Sidi Bouzid

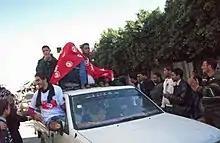
Sidi Bouzid la ville à l'origine de la révolution en Tunisie)

The success of protesters from Sidi Bouzid in publicizing their efforts and plight via social media has been seen as the most distinctive and decisive feature in facilitating the following uprisings across North Africa and other Arab nations.